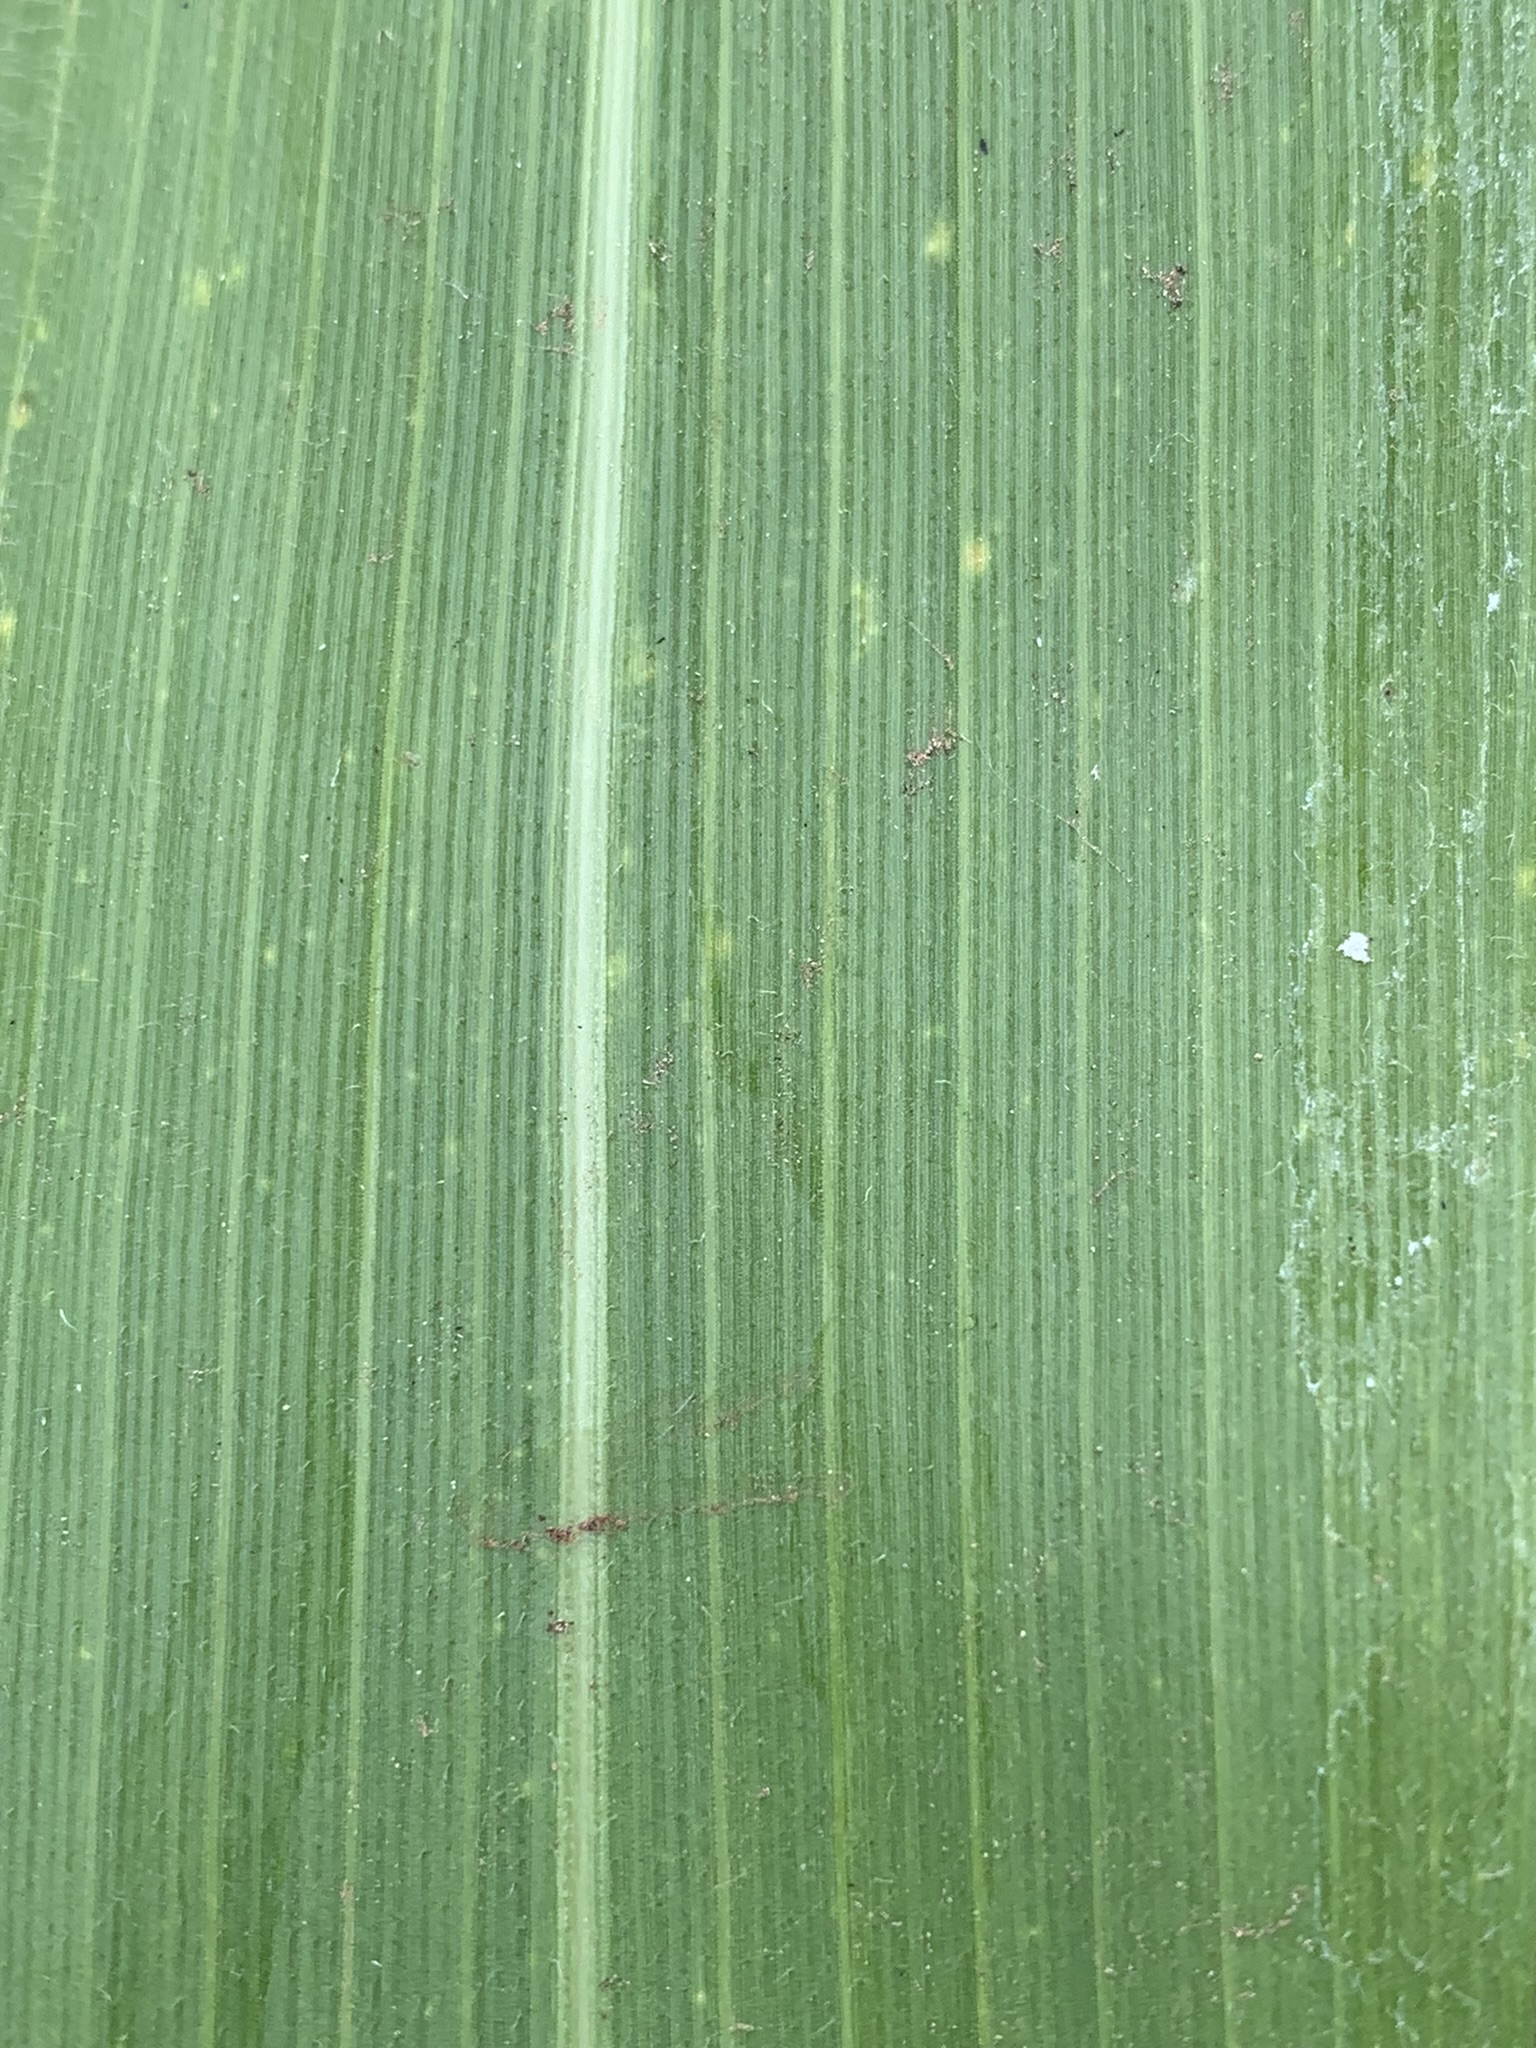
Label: Healthy